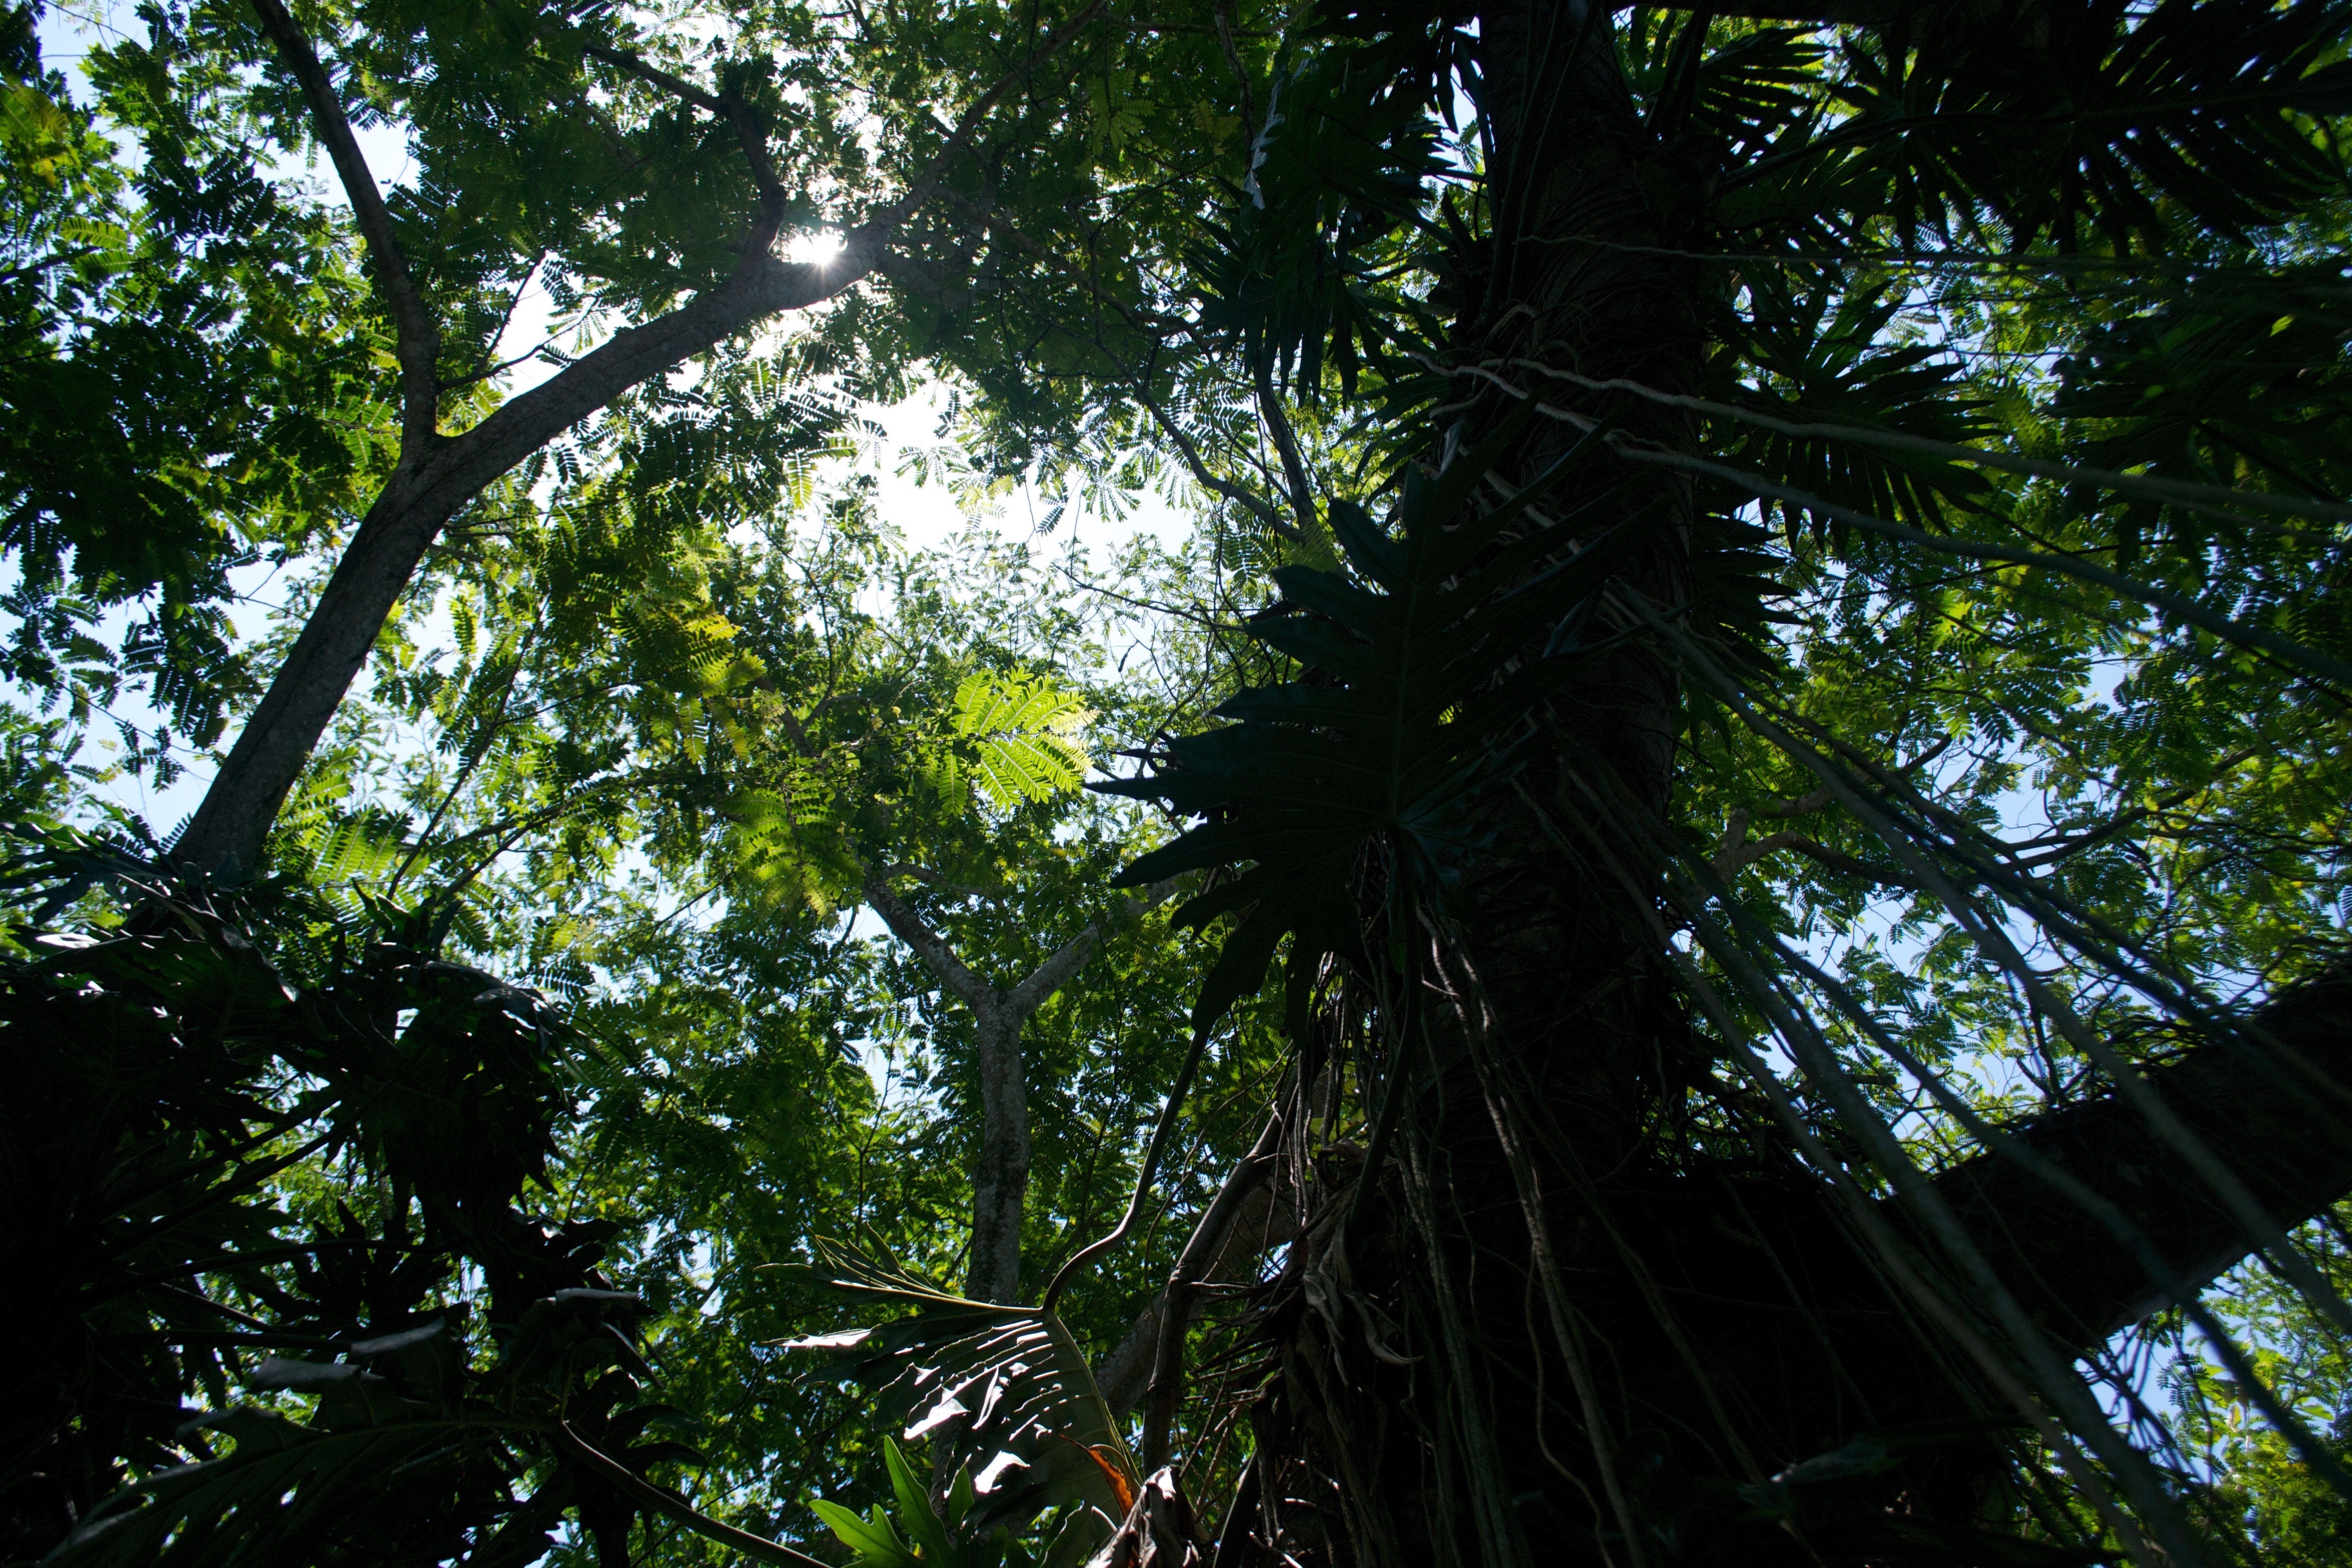
tree, nature, forest, branch, plant, sunlight, leaf, flower, green, jungle, botany, flora, vegetation, rainforest, deciduous, woodland, habitat, ecosystem, old growth forest, natural environment, woody plant